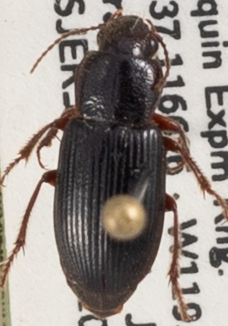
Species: Dicheirus piceus
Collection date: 2021-05-12 04:00:00
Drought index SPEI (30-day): -1.93
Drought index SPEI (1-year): -1.69
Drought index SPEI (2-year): -1.69